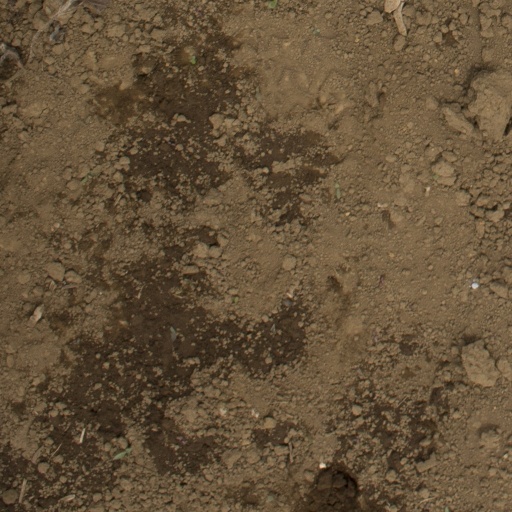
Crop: Jerusalem artichoke